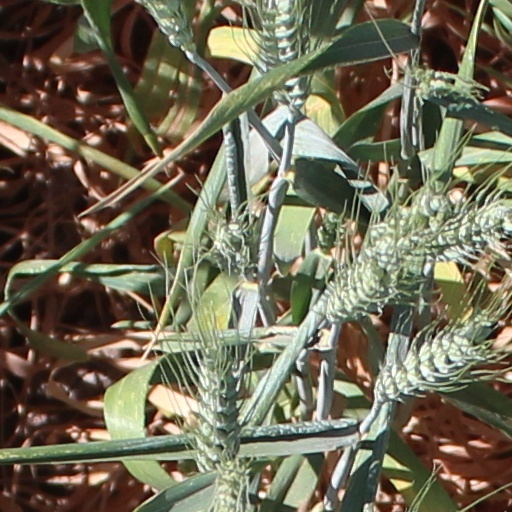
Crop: wheat